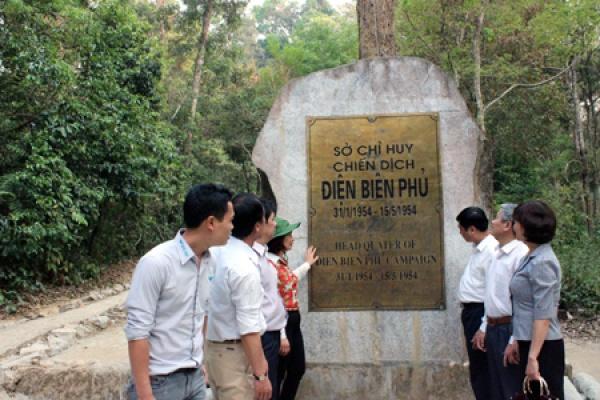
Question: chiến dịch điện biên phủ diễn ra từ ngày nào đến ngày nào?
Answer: từ ngày 31 tháng 1 năm 1954 đến ngàu 15 tháng 5 năm 1954